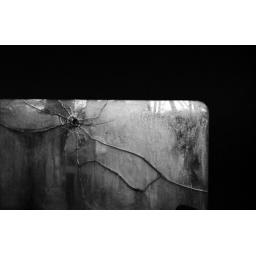
A shot window in a train passenger car taken from inside the car.